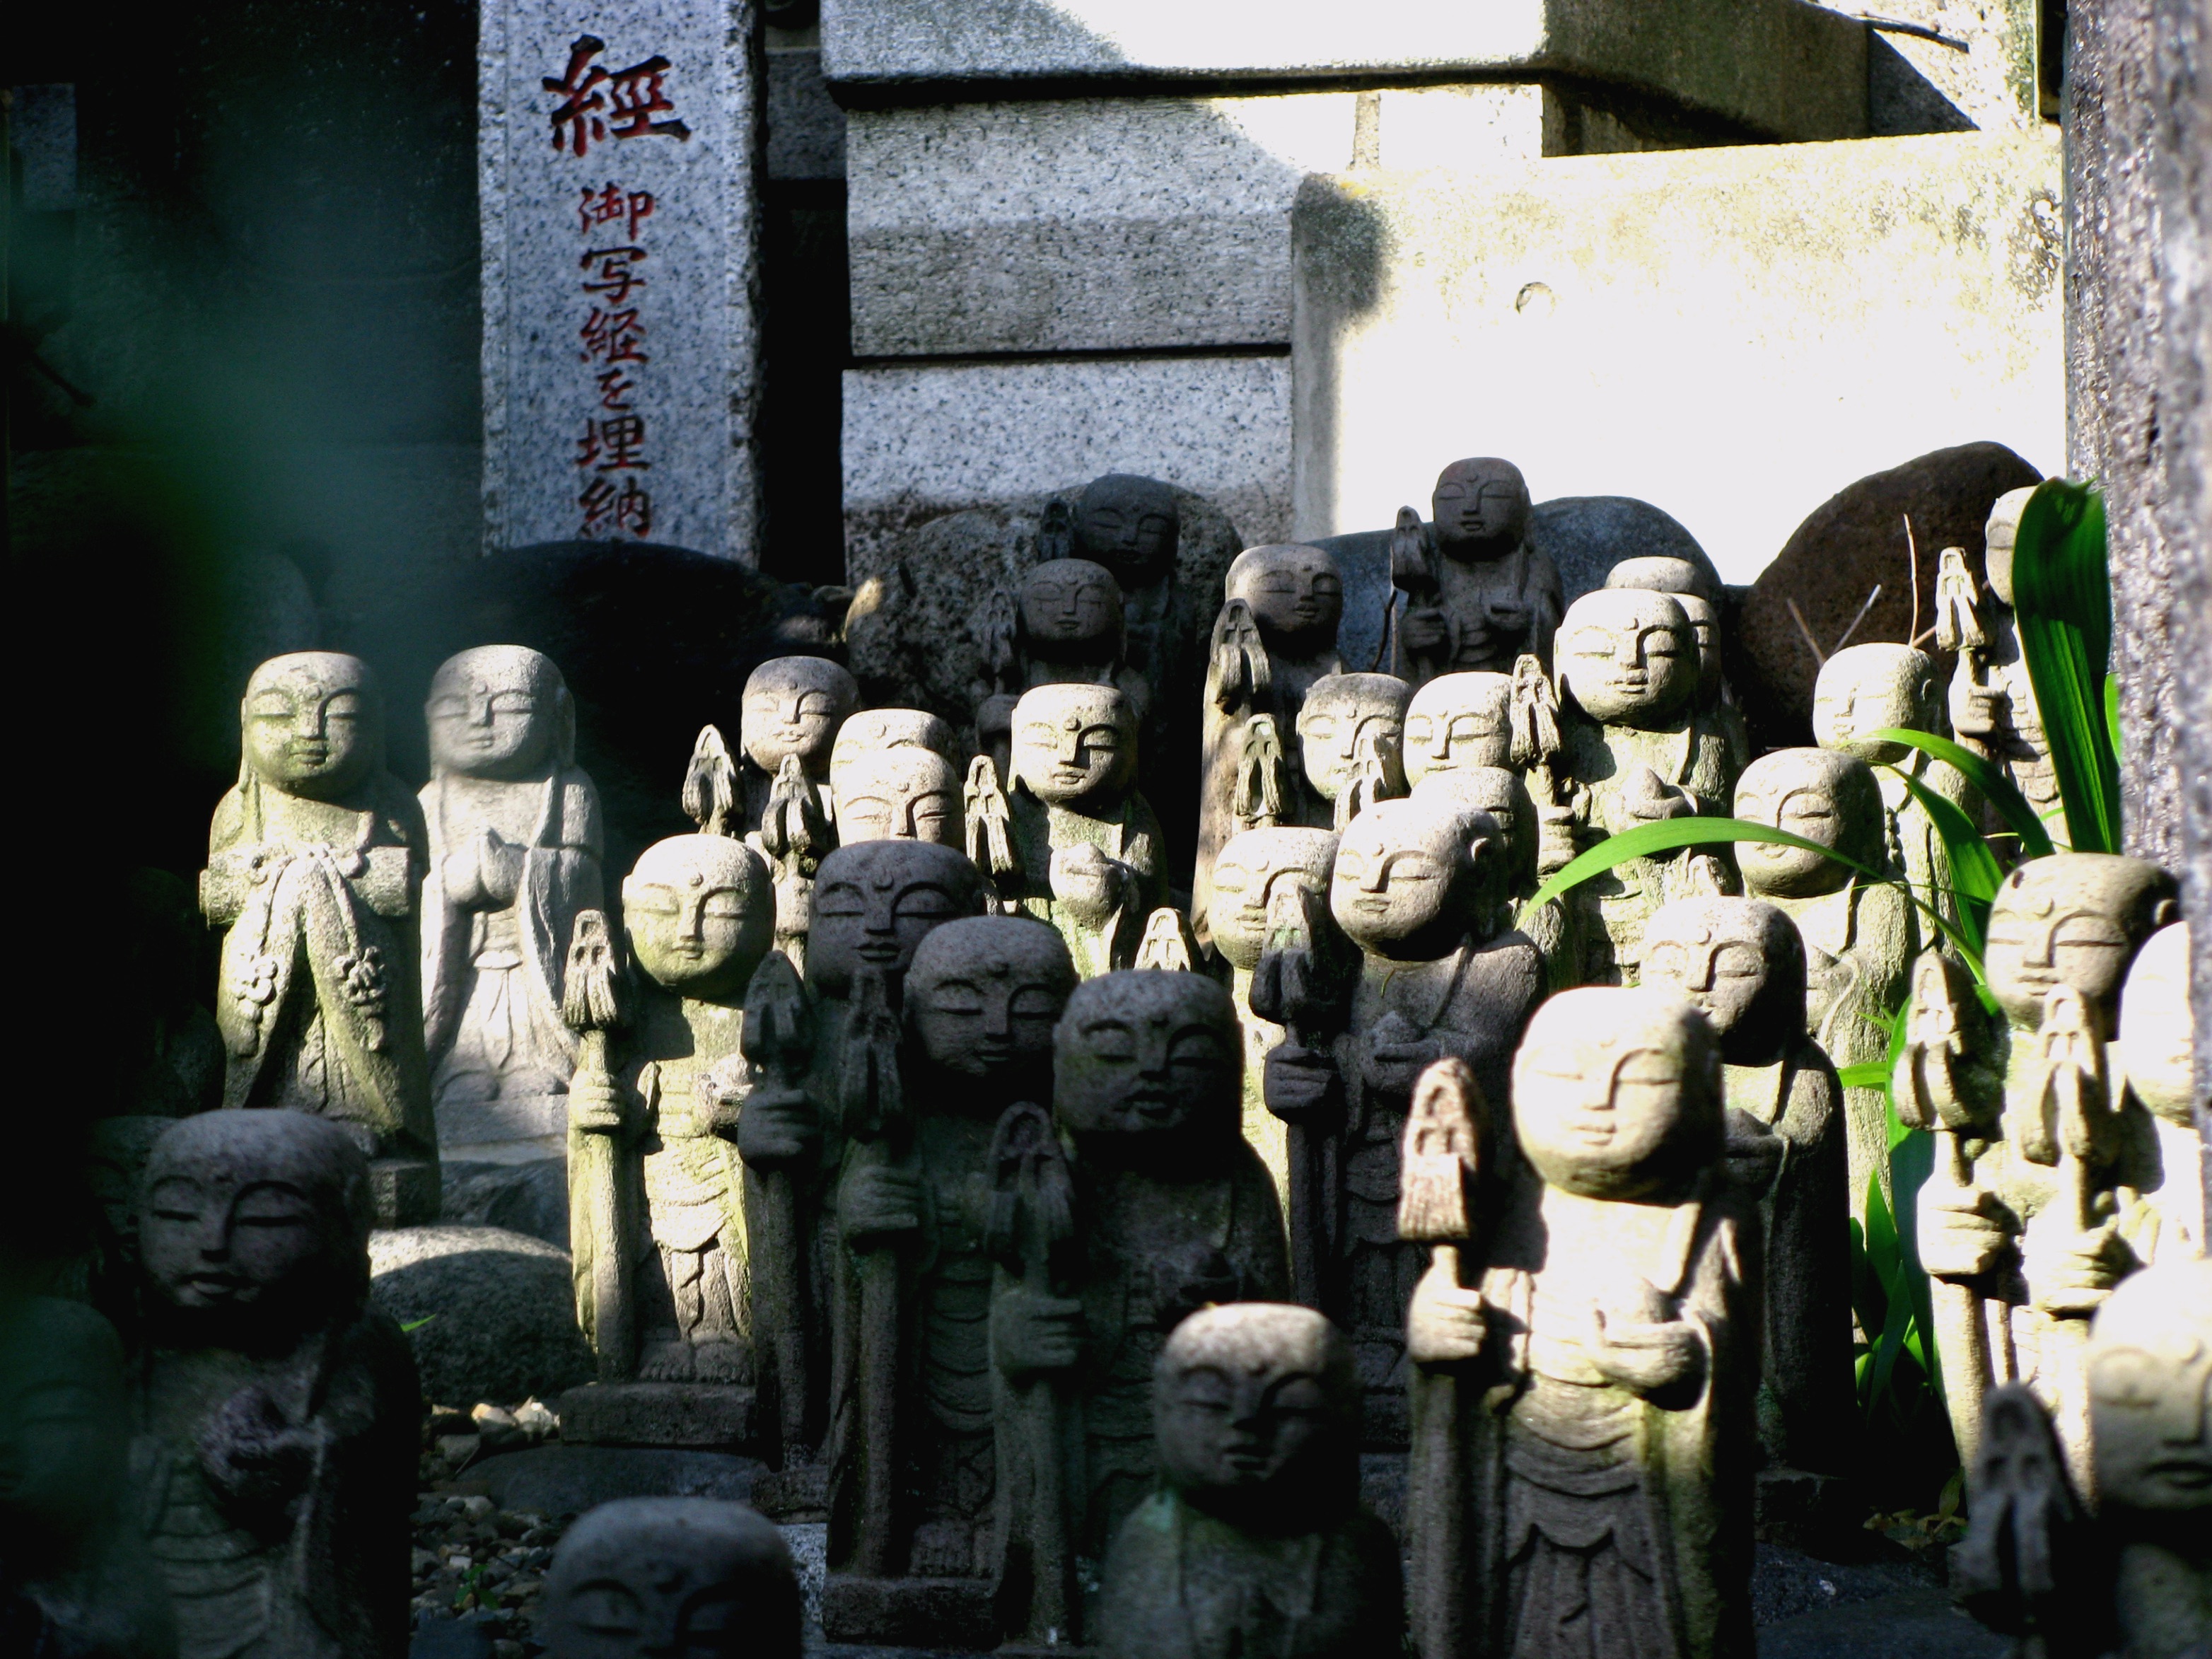
monument, statue, sculpture, art, temple, ancient history